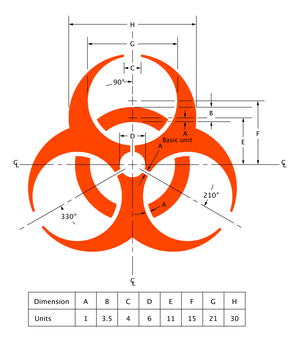
Symbole de danger biologique avec les dimensions definies par https://archive.org/stream/federalregister39kunit#page/n849/mode/1up
Les étiquettes de danger des substances chimiques sont des dessins conventionnels conçus pour signaler des substances ou des dépôts de matières dangereuses. L'emploi de ces pictogrammes est régi par la loi dans la plupart des pays et doit se conformer aux normes et recommandations internationales. La couleur du dessin et du fond du pictogramme, la forme du cadre et les mentions littérales éventuelles sont spécifiques de chaque type de risque.